Beekman Park

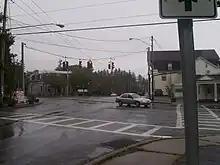
Main intersection in Amenia of routes 22 and 343, near the northern edge of where Lake Amenia used to sit.

On the site of Beekman Park was the former Lake Amenia, a shallow, one and a half acre-wide freshwater lake in the center of Amenia. The lake first originated as a millpond for a local corn and grain mill in the area. Eventually, the mill changed over to a sawmill, and during the 1920s, a dam was built in the millpond, creating Lake Amenia. The lake had two streams that flowed water in and out of the body. One ran near the local pizzeria and one ran near the current-day tennis courts. The freshwater lake became an instant tourist destination two hours north of New York City. People took advantage of the lake, including Beekman and Beekman Inc., a tourist agency developed by two brothers. They used the area around Lake Amenia to develop theaters and a living environment. The lake even had a cemetery built in one of the islands, which exists to this date as Amenia Island Cemetery. People would come to the lake for vacationing, which included a pool hall in the post office, beaches, and even a brand new golf course. Summer vacationers would take the train to Amenia Station on the New York Central Railroad to visit the lakeside resorts and summer camps on the lake.